Infernax

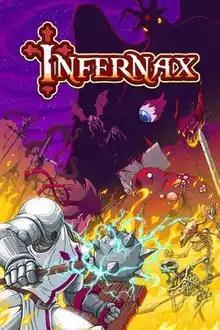

Infernax is a Metroidvania video game developed by Berzerk Studio and published by The Arcade Crew. It was released on February 14, 2022, for Nintendo Switch, PlayStation 4, Windows, Xbox One, and Xbox Series X/S. The game follows the young Duke Alcedor, who finds his homeland of Upel overrun by monsters upon returning from the Crusades. "Infernax" received generally favorable reviews. An update to the game, "Deux or Die", was released on April 5, 2023, in which another player can join in as Cervul the Squire.